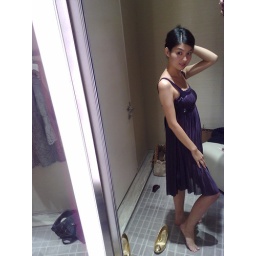
what a beautiful dress from McQeen...and her beautiful post in mirror